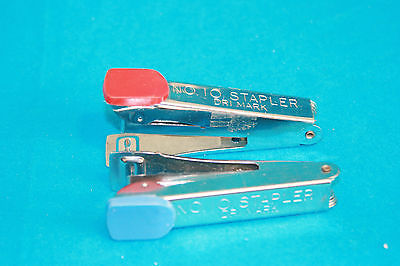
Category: stapler